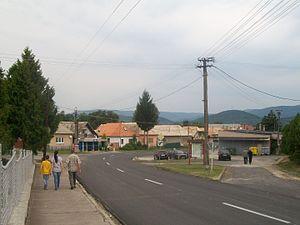
Ružiná est un village de Slovaquie situé dans la région de Banská Bystrica.